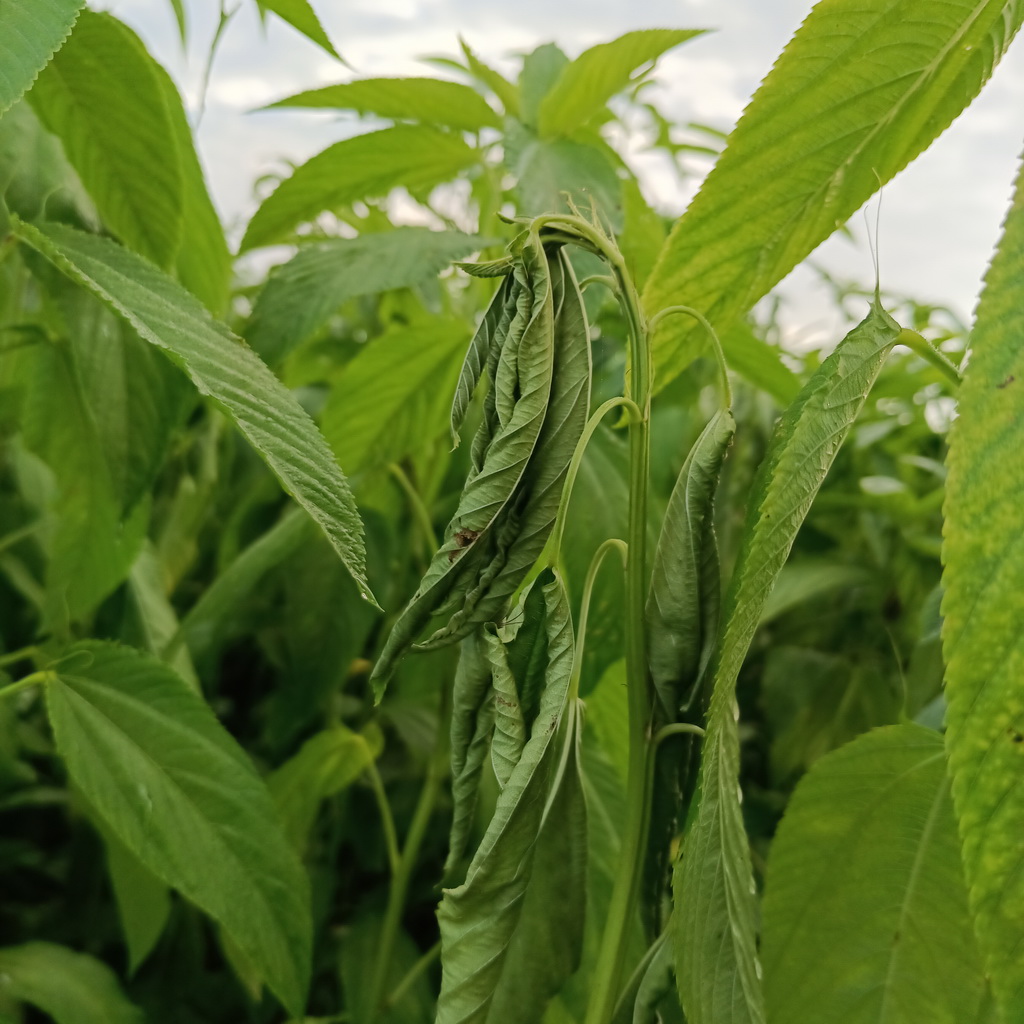
Label: Dieback